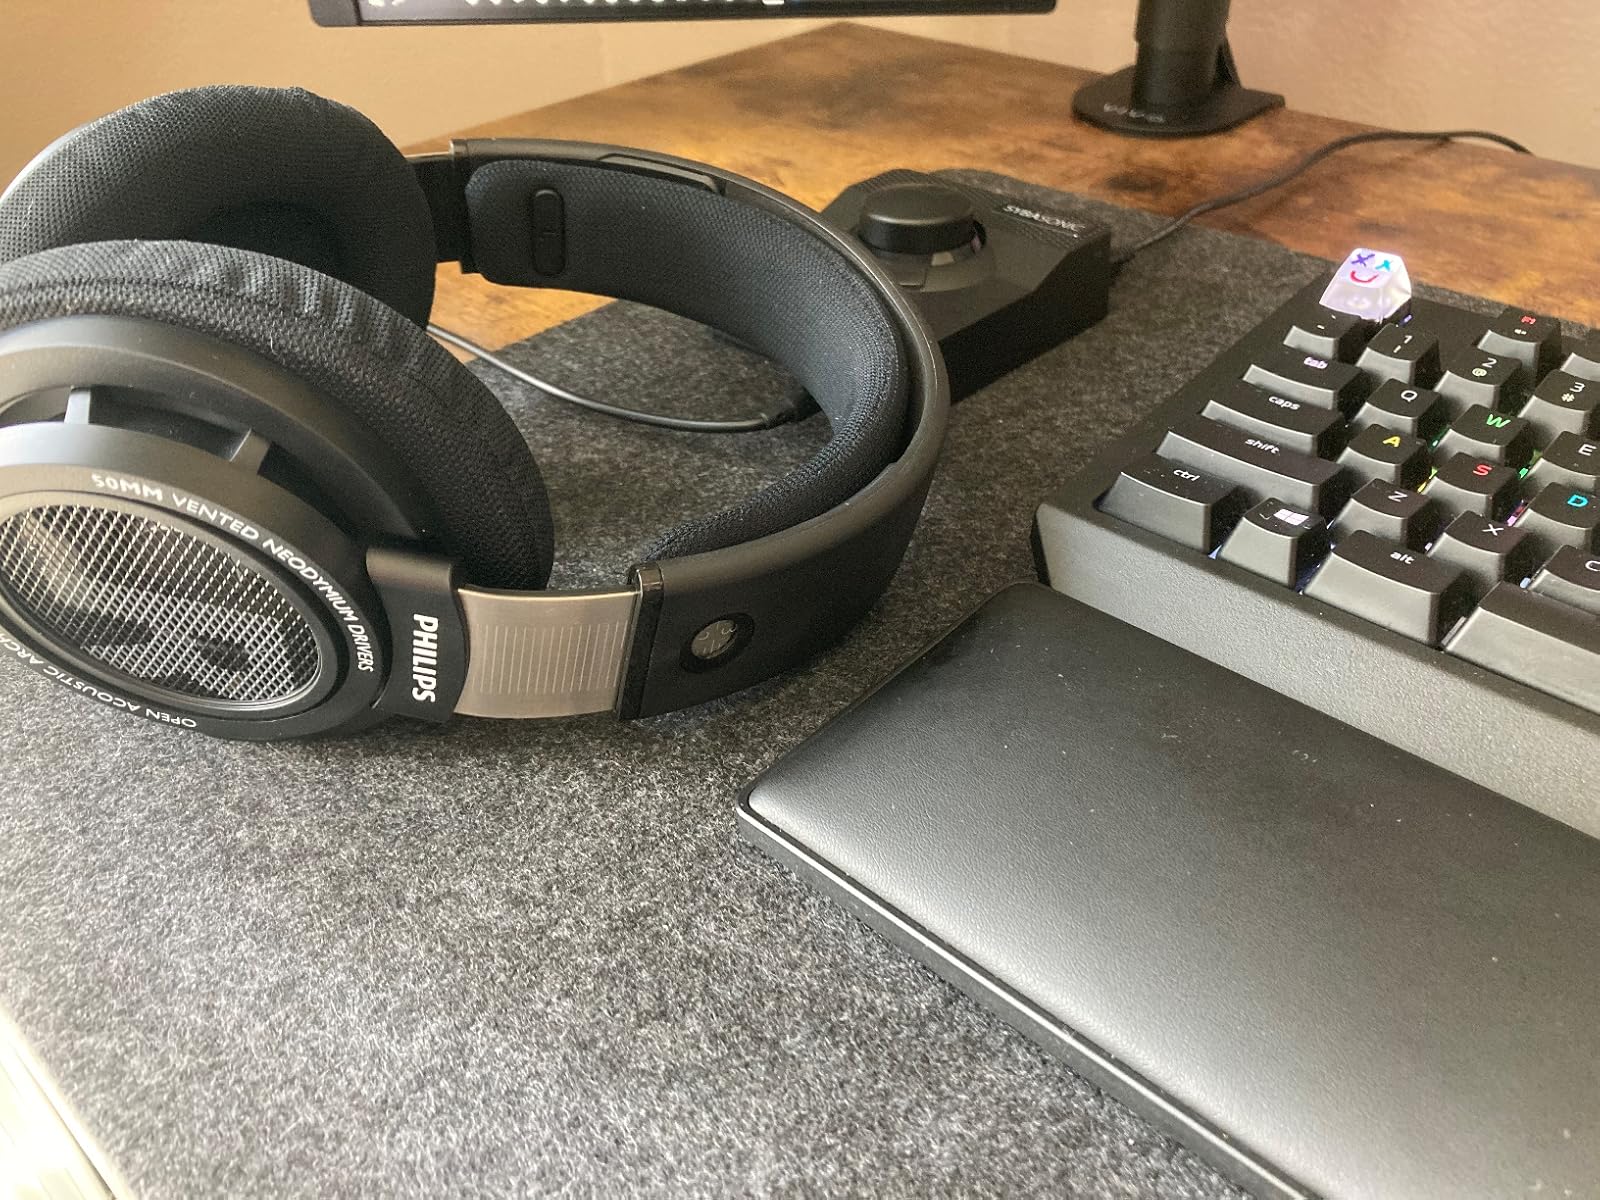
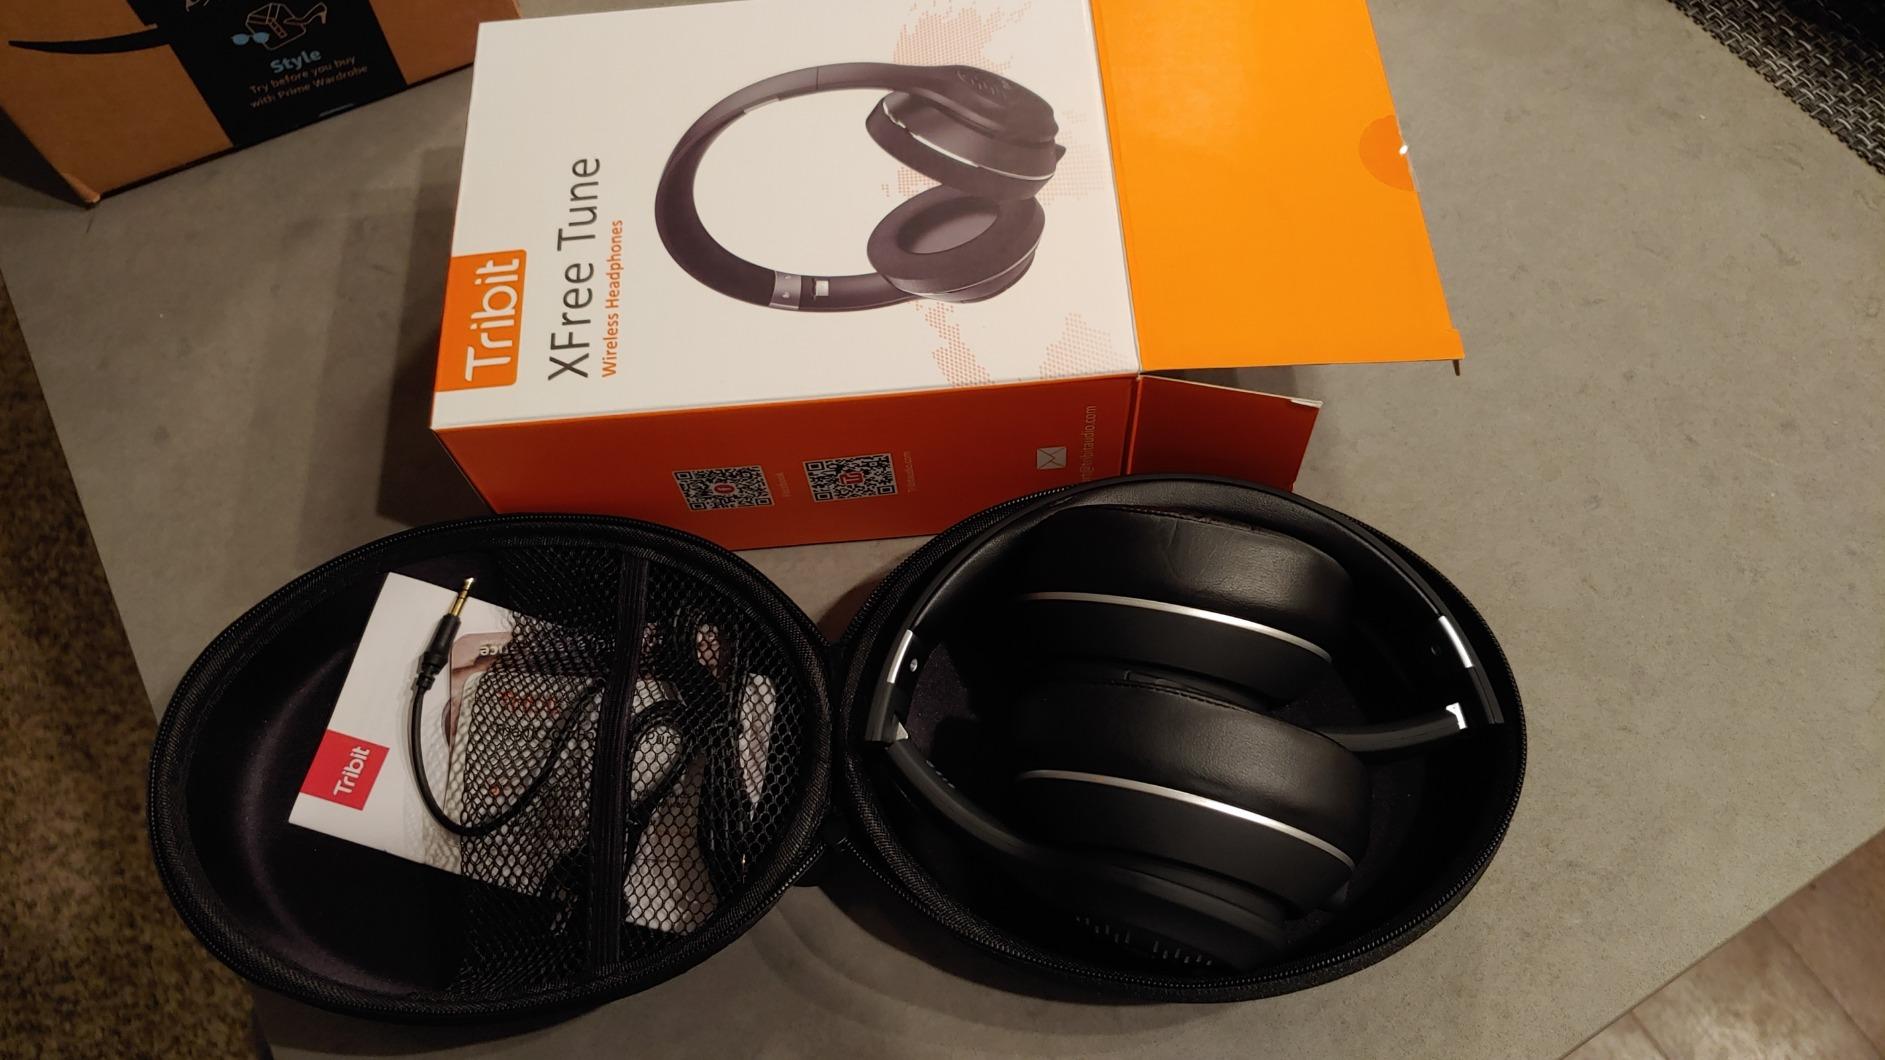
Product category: headphones
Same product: no